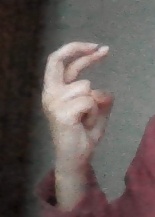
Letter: zay